Barnweill Church

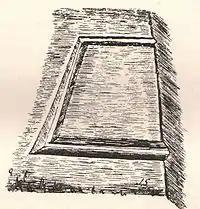
The moat of Barnweill Castle.

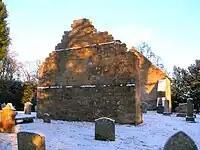
Loudoun Kirk ruins, a similar pre-reformation Ayrshire Kirk.

The small rectangular ruins (13.7m by 5.7m within walls 0.75m thick, reduced to about 1.5m in height) sit within a roughly square walled cemetery and are category B listed. This pre-Reformation kirk is said to have been built about the beginning of the 15th century, but when the Parish was suppressed in circa 1673 when the kirk was allowed to gradually fall into ruins. This single storey building had an entrance in both the north and south walls; in the east gable is a segmental arched window which may support a 15th-century. The existing building appears to be of 17th-century date, however, the more substantial west gable that rises from a chamfered base-plinth with an offset at the height of the main wall-head, may also be medieval.